Eastern Arabia

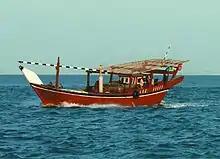
A dhow, a common item depicting the culture of seafaring in Eastern Arabia. It is displayed in the coat of arms of Kuwait and Qatar.

The inhabitants of Eastern Arabia's Gulf coast share similar cultures and music styles, such as fijiri, sawt and liwa. The most noticeable cultural trait of Eastern Arabia's Gulf Arabs is their orientation and focus towards the sea. Maritime-focused life in the small Gulf Arab states has resulted in a sea-oriented society where livelihoods have traditionally been earned in marine industries.